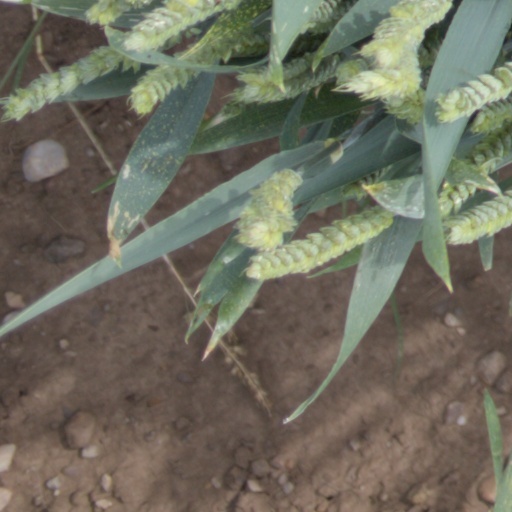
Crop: wheat